History of the Han dynasty

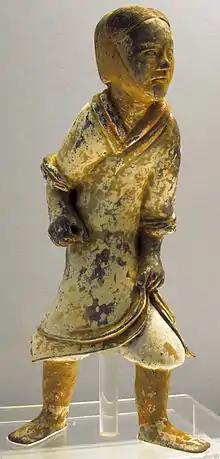
An Eastern Han pottery soldier with a now faded coating of paint and a missing weapon from his right hand

After Xiongnu's King Hunye surrendered to Huo Qubing in 121 BCE, the Han acquired a territory stretching from the Hexi Corridor to Lop Nur, thus cutting the Xiongnu off from their Qiang allies. New commanderies were established in the Ordos as well as four in the Hexi Corridor—Jiuquan, Zhangyi, Dunhuang, and Wuwei—which were populated with Han settlers after a major Qiang-Xiongnu allied force was repelled from the region in 111 BCE. By 119 BCE, Han forces established their first garrison outposts in the Juyan Lake Basin of Inner Mongolia, with larger settlements built there after 110 BCE. Roughly 40% of the settlers at Juyan came from the Guandong region of modern Henan, western Shandong, southern Shanxi, southern Hebei, northwestern Jiangsu, and northwestern Anhui. After Hunye's surrender, the Han court moved 725,000 people from the Guandong region to populate the Xinqinzhong region south of the bend of the Yellow River. In all, Emperor Wu's forces conquered roughly 4.4 million km (1.7 million mi) of new land, by far the largest territorial expansion in Chinese history. Self-sustaining agricultural garrisons were established in these frontier outposts to support military campaigns as well as secure trade routes leading into Central Asia, the eastern terminus of the Silk Road. The Han-era Great Wall was extended as far west as Dunhuang and sections of it still stand today in Gansu, including thirty Han beacon towers and two fortified castles.